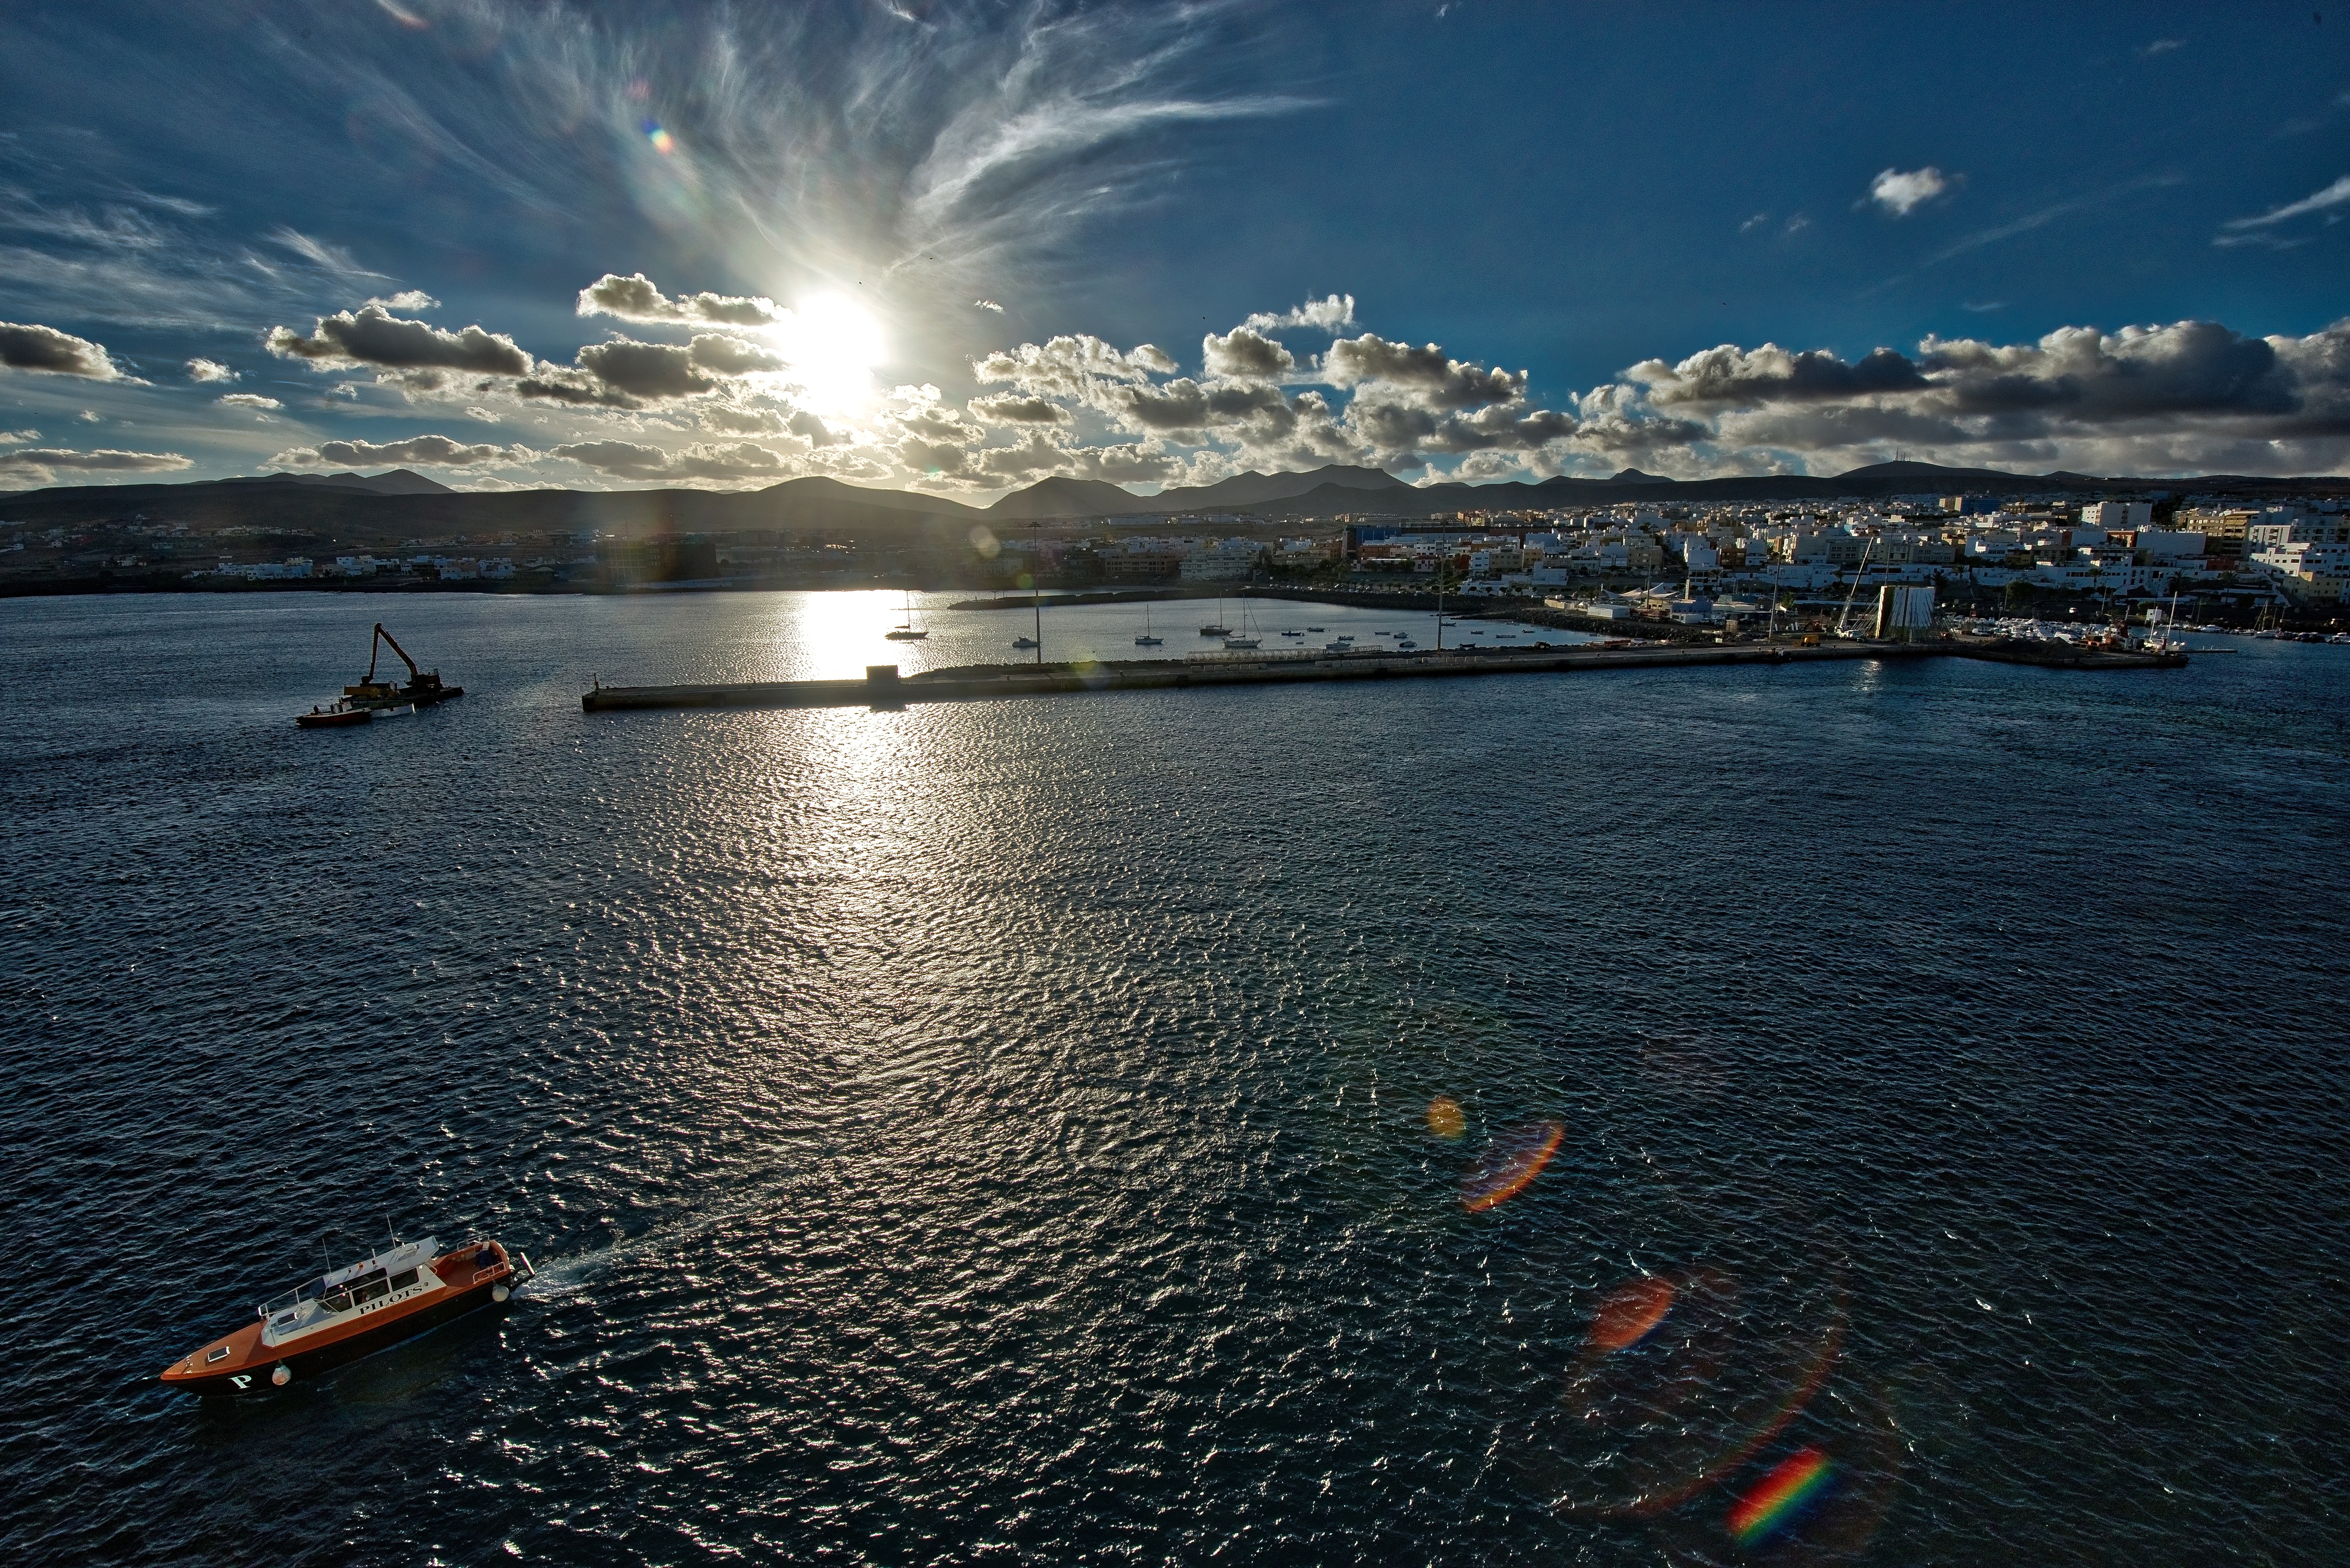
landscape, sea, coast, water, outdoor, ocean, horizon, silhouette, light, cloud, sky, sunshine, sun, sunrise, sunset, night, sunlight, shore, wave, lake, dawn, summer, dusk, evening, reflection, vehicle, scenic, seascape, bay, island, blue, port, picturesque, see, skyscape, sundown, aerial photography